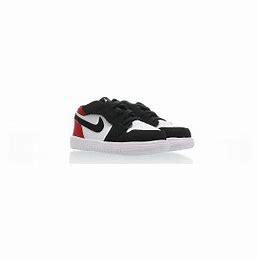
Brand: Jordan
Model: 1 Alt